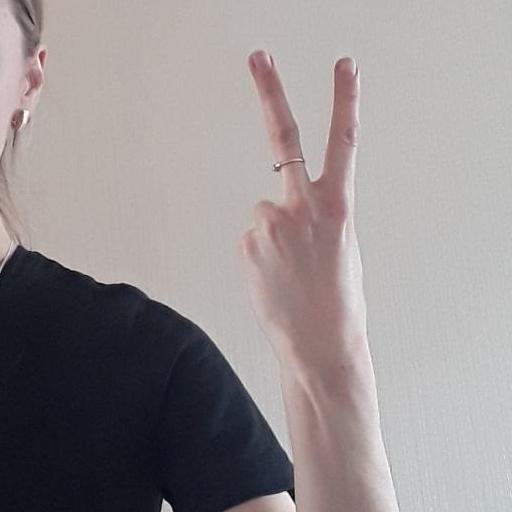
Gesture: peace_inverted